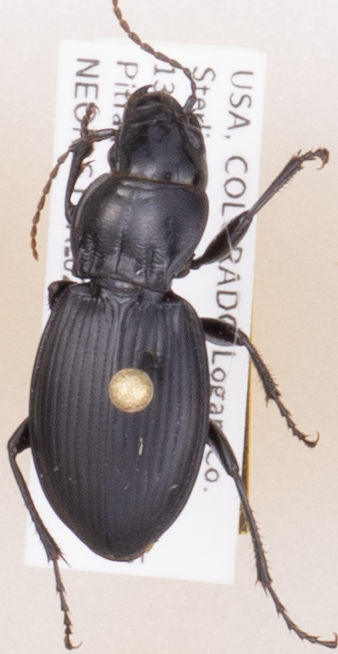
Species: Cyclotrachelus torvus
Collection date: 2018-07-12
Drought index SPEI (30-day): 0.792
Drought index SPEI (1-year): -0.33
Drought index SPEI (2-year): -0.418